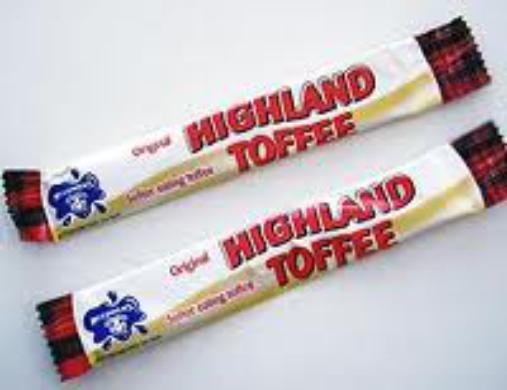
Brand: Highland Toffee
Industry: Food